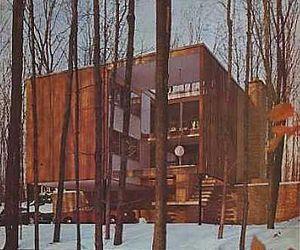
Le terme anglais de sylviculture redwood fait généralement référence au séquoia – Sequoia wellingtonia ou giganteum, Sequoia sempervirens – conifère géant de Californie, remarquable par sa taille et par sa longévité, appartenant à la famille des Taxodiaceae; il peut atteindre une hauteur de 110 m et vivre près de 2000 ans; il est donc appelé « redwood » en anglais mais aussi « sequoia ». Son nom en anglais lui vient de sa couleur d'un brun rougeâtre, dont les tons de rouge sont légèrement plus accentués que le sang-de-bœuf.